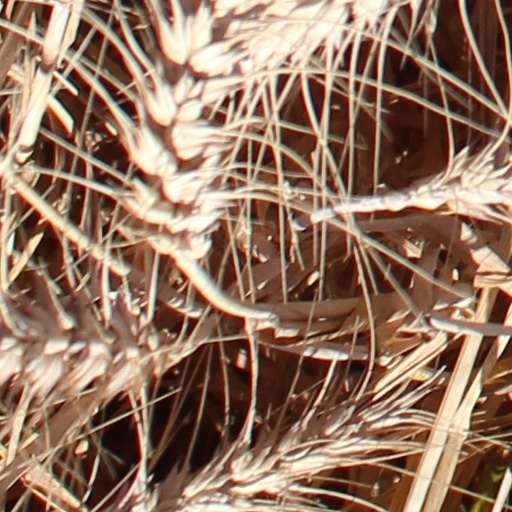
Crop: wheat